Isabel Rosales Pareja

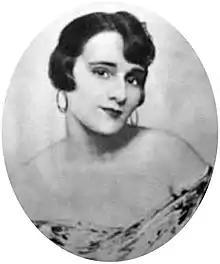

Isabel Rosales Pareja (March 1, 1895 – April 8, 1961) was an Ecuadorian piano prodigy who studied in France, a student of Alfred Cortot.